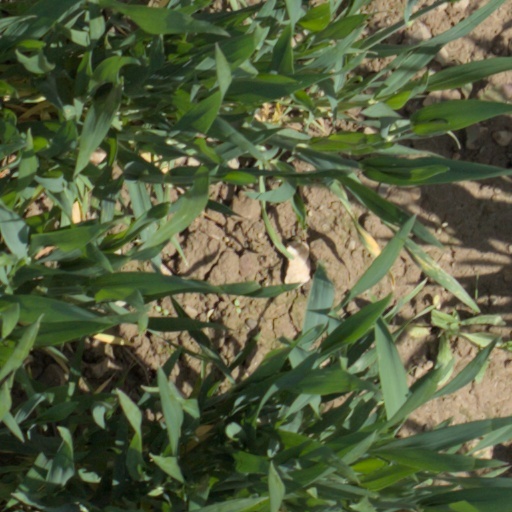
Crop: wheat